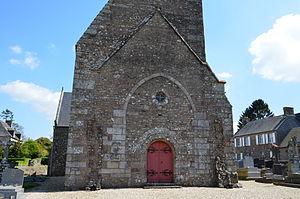
Portique de l'église Saint-Aubin de Saint-Aubin-des-Bois.
Saint-Aubin-des-Bois est une commune française, située dans le département du Calvados en région Normandie, peuplée de 234 habitants.